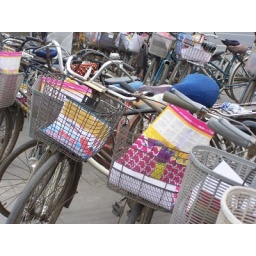
They advertise in bike baskets just like they do on car windshields!